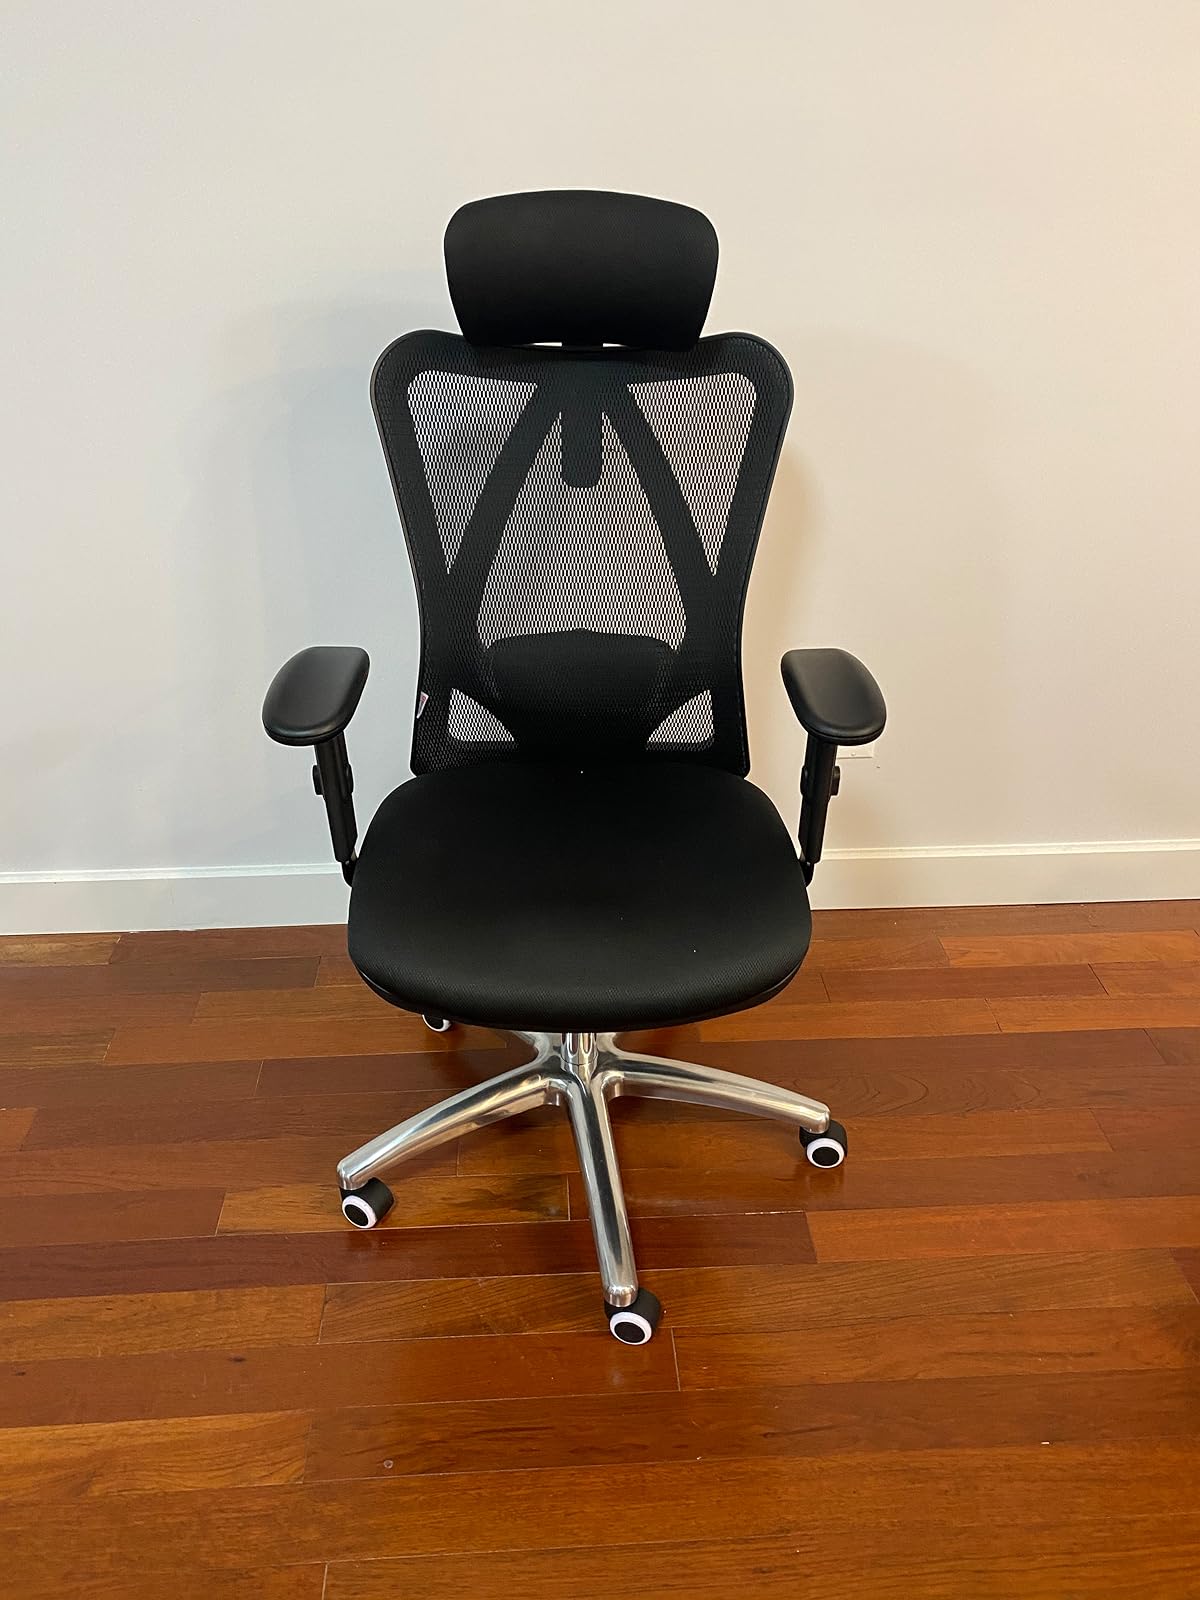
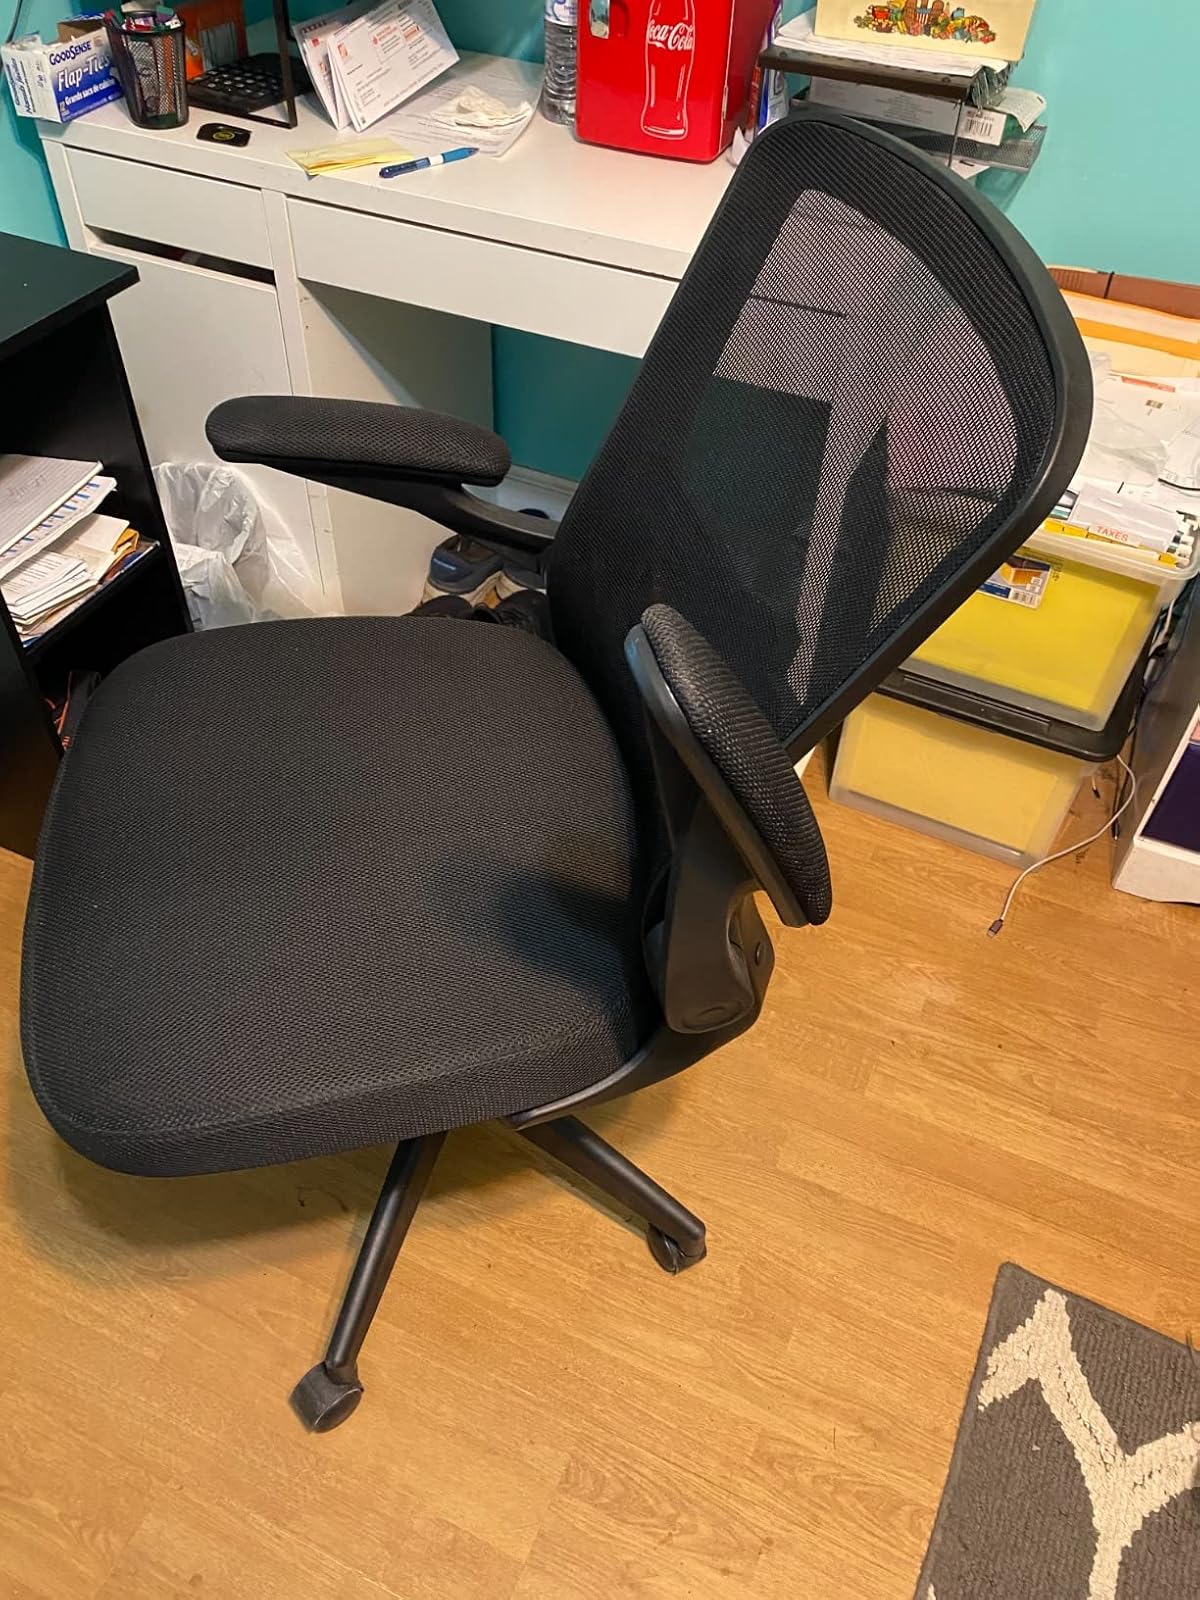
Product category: items_chair
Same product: no